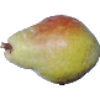
Label: Pear Williams 1